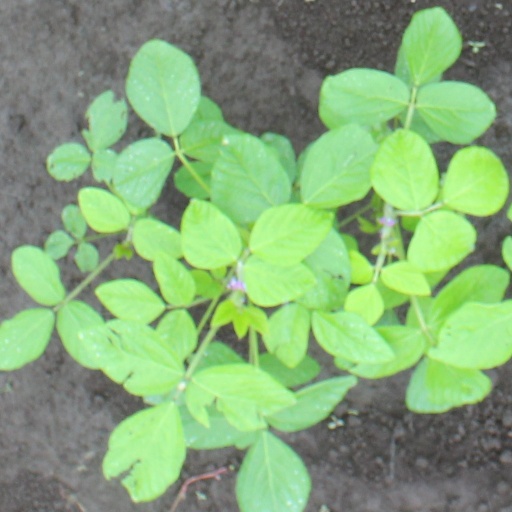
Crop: soybean